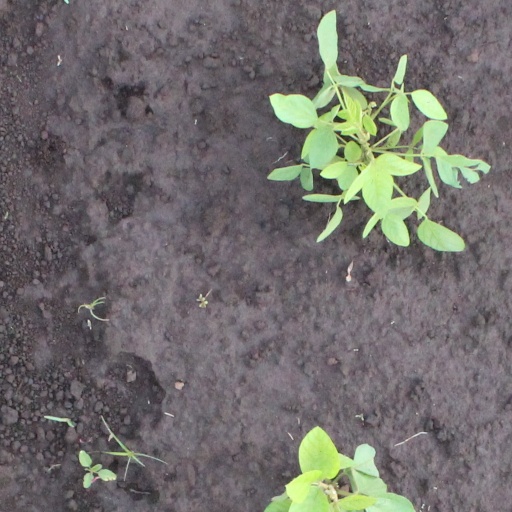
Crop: soybean